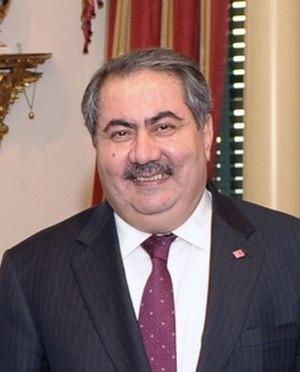
Hoshyar Zebari, est un homme politique Kurde. Il est Ministre des Affaires étrangères de l'Irak depuis septembre 2003.